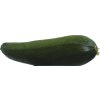
Label: green_zucchini